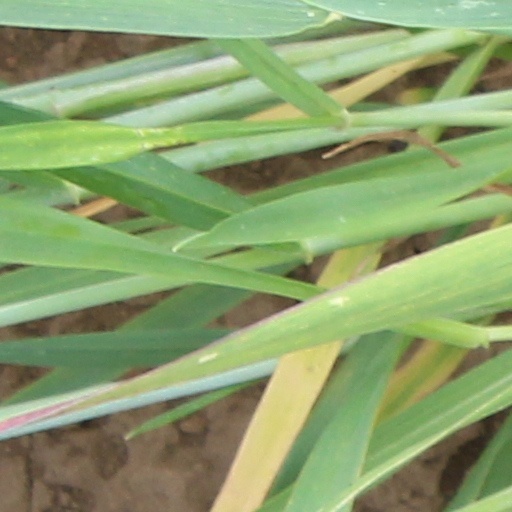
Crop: wheat